Augusto Fernández

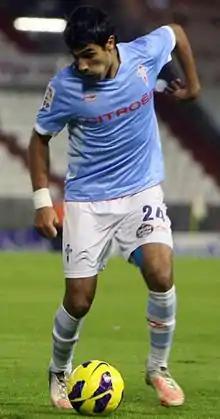
Fernández playing for Celta in 2013

Augusto Matías Fernández (born 10 April 1986) is an Argentine former professional footballer who played as a central midfielder.